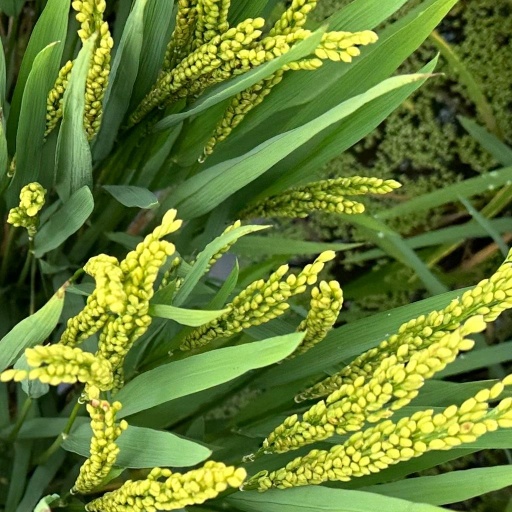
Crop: rice